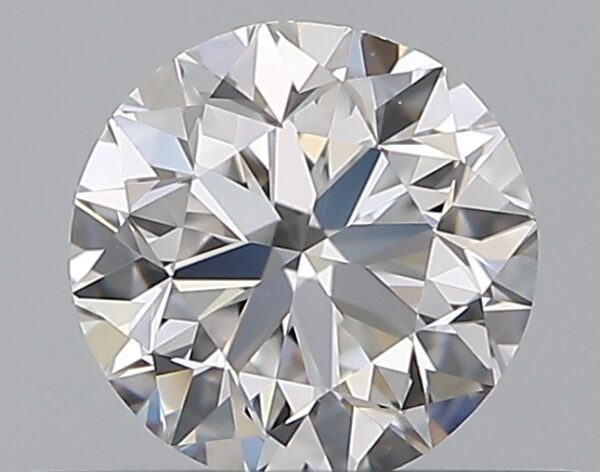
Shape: round
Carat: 0.5
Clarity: VVS2
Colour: D
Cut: GD
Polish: EX
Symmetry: VG
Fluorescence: F
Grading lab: GIA
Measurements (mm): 4.89 x 4.96 x 3.19